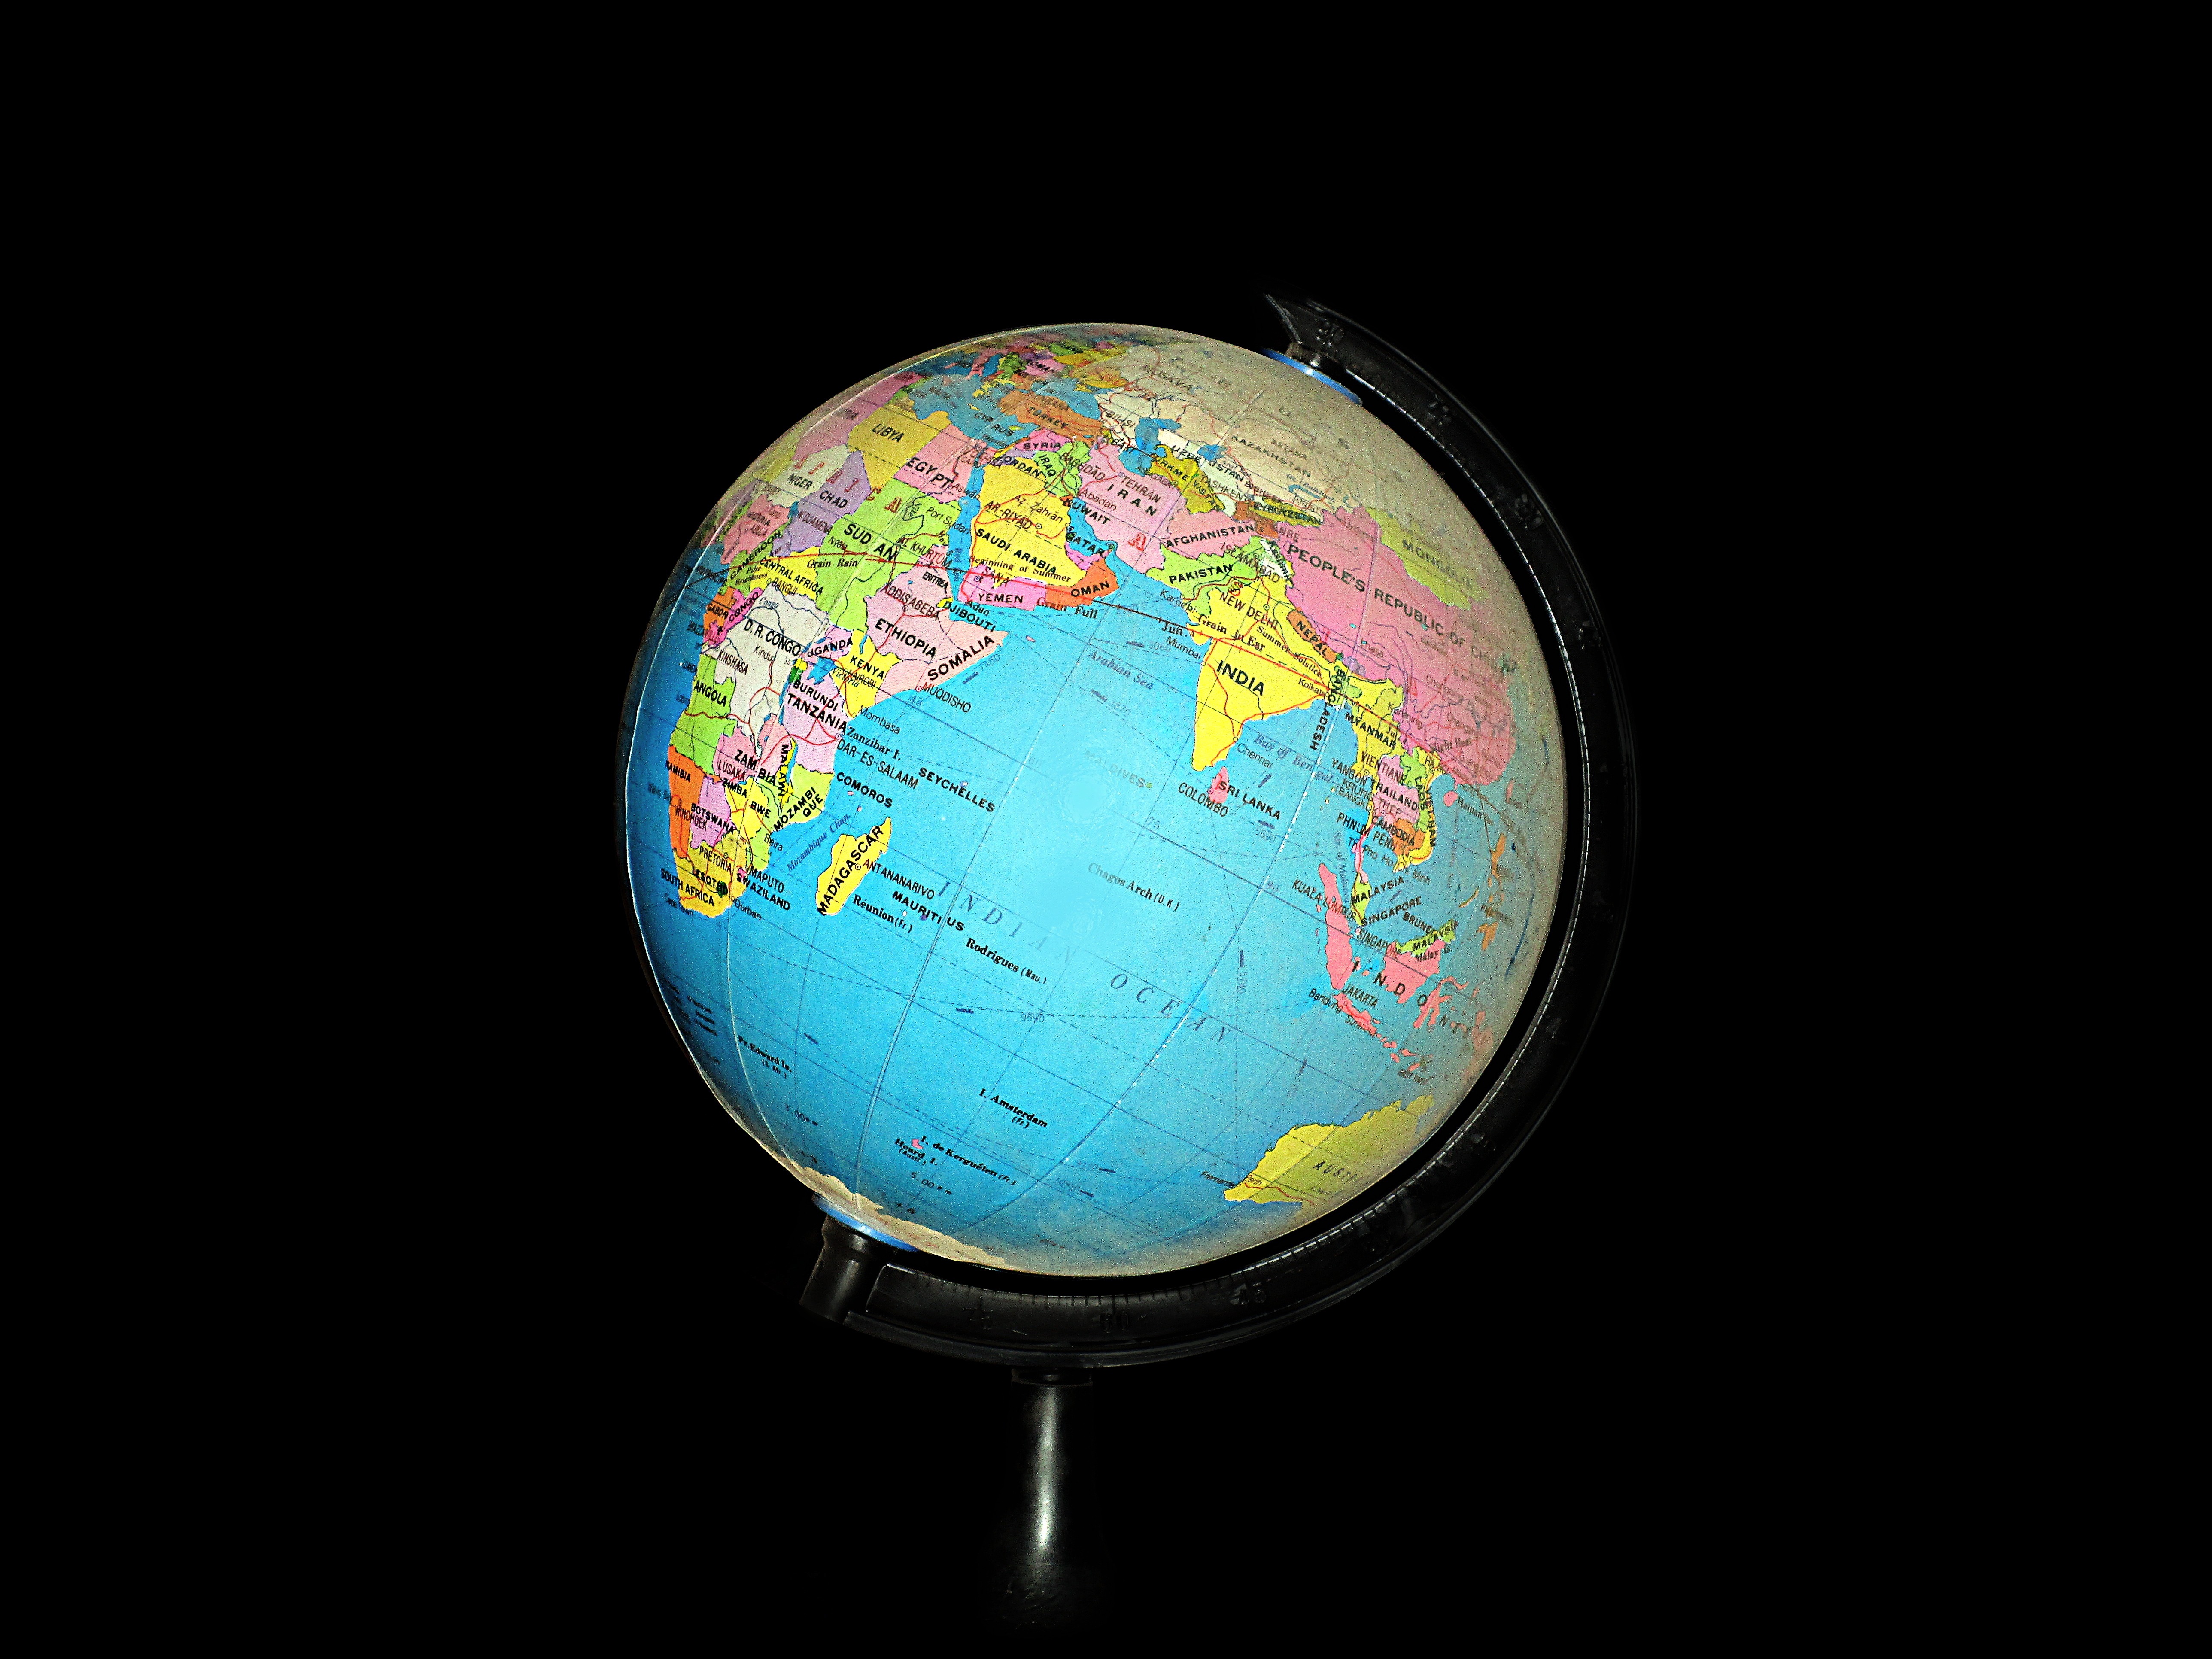
circle, globe, world, earth, illustration, sphere, planet, shape, astronomical object